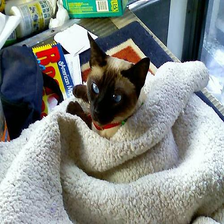
Species: cat
Breed: Siamese